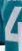
Number: 4